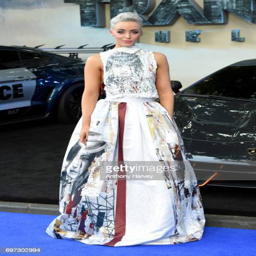
woman attends the global premiere